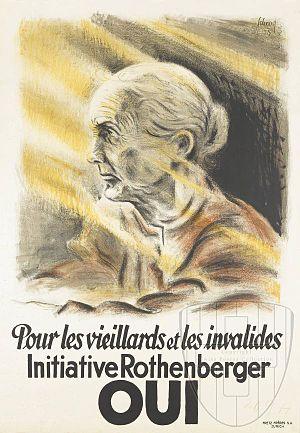
Affiche pour la votation sur l'Initiative Rothenberger de 1925
L'initiative populaire « Assurance invalidité, vieillesse et survivants », appelée également Initiative Rothenberger du nom de son principal initiateur Christian Rothenberger, est une initiative populaire fédérale suisse, rejetée par le peuple et les cantons le 24 mai 1925.